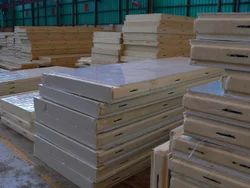
Label: EPS_Panels